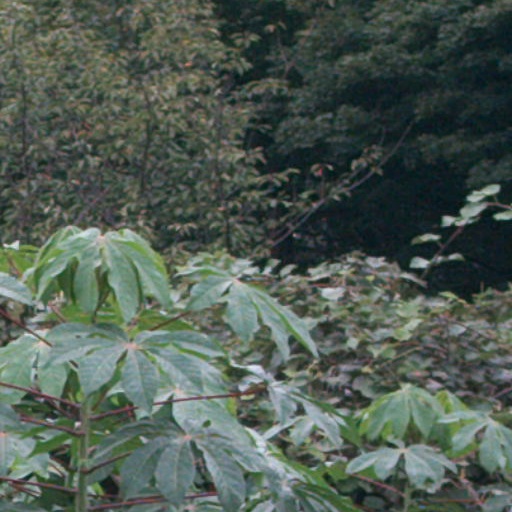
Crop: cassava